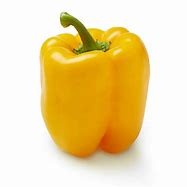
Label: capsicum